Ivan Albright

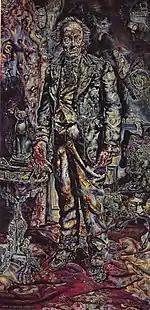
"The Picture of Dorian Gray," 1943, oil on canvas, 85 x 42 inches.

After briefly working in architecture and advertising, in 1920 both he and his brother entered the Art Institute of Chicago. While Malvin studied sculpture, Ivan studied painting – each receiving standard, academic training in line with the institute's traditional philosophy. He stayed there until he graduated in 1923, having exhibited "The Philosopher" (1922) and receiving Faculty Honorable Mention in both Life and Portrait Painting. Following his time at the Art Institute, he continued his studies at his father's alma mater the Pennsylvania Academy of the Fine Arts with the intention of learning from George Bellows. Bellows was at the time, however, on sabbatical in Europe and so Ivan instead chose to move to the National Academy of Design to study under Charles Webster Hawthorne. Having completed his formal education, in 1925 he and his brother Malvin rented a studio in Philadelphia and his professional career as an artist began.